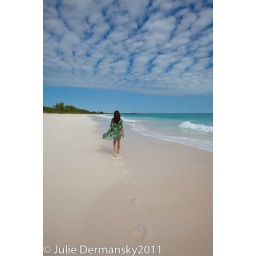
Woman walking along the beach at Serenity Point in Abaco, Bahamas.